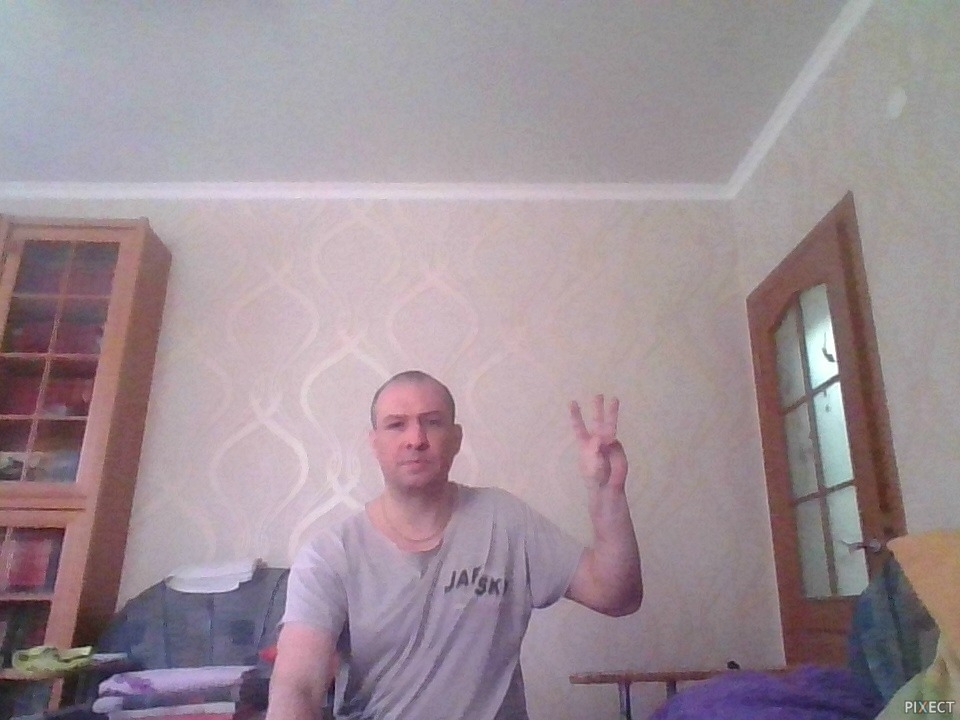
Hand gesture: three